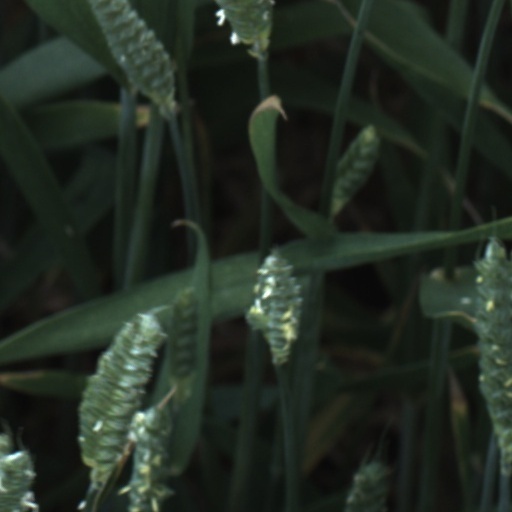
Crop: wheat